Blankets (comics)

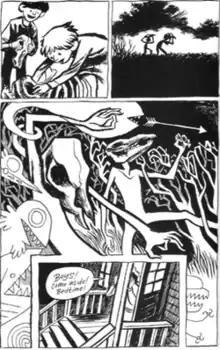
Childhood scene in "Blankets" in which Craig and Phil find a pair of animal skulls

"Blankets" chronicles Craig's adolescence and young adulthood, his childhood relationship with his younger brother, and the conflicts he experiences regarding Christianity and his first love. Though written chronologically, Thompson uses flashbacks as a literary and artistic device in order to parallel young adult experience with past childhood experience. Major literary themes of the work include: first love, child and adult sexuality, spirituality, sibling relationships, and coming of age.